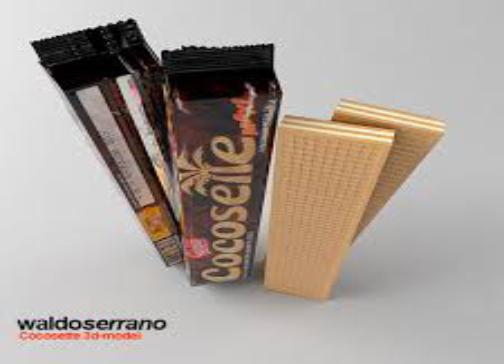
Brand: Cocosette
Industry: Food